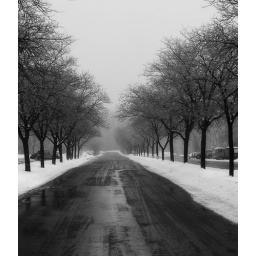
The slushy road where Craig almost got hit by the Fedex truck